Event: Nepal Earthquake
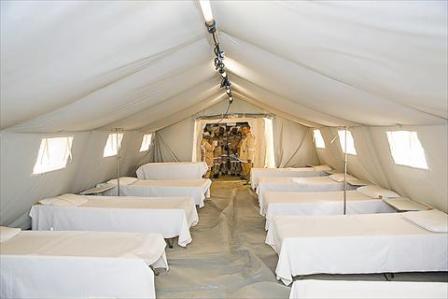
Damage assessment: no_damage